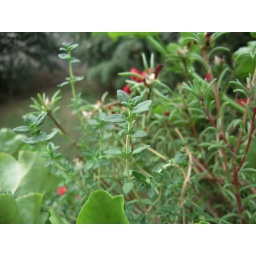
Thyme in a flower pot